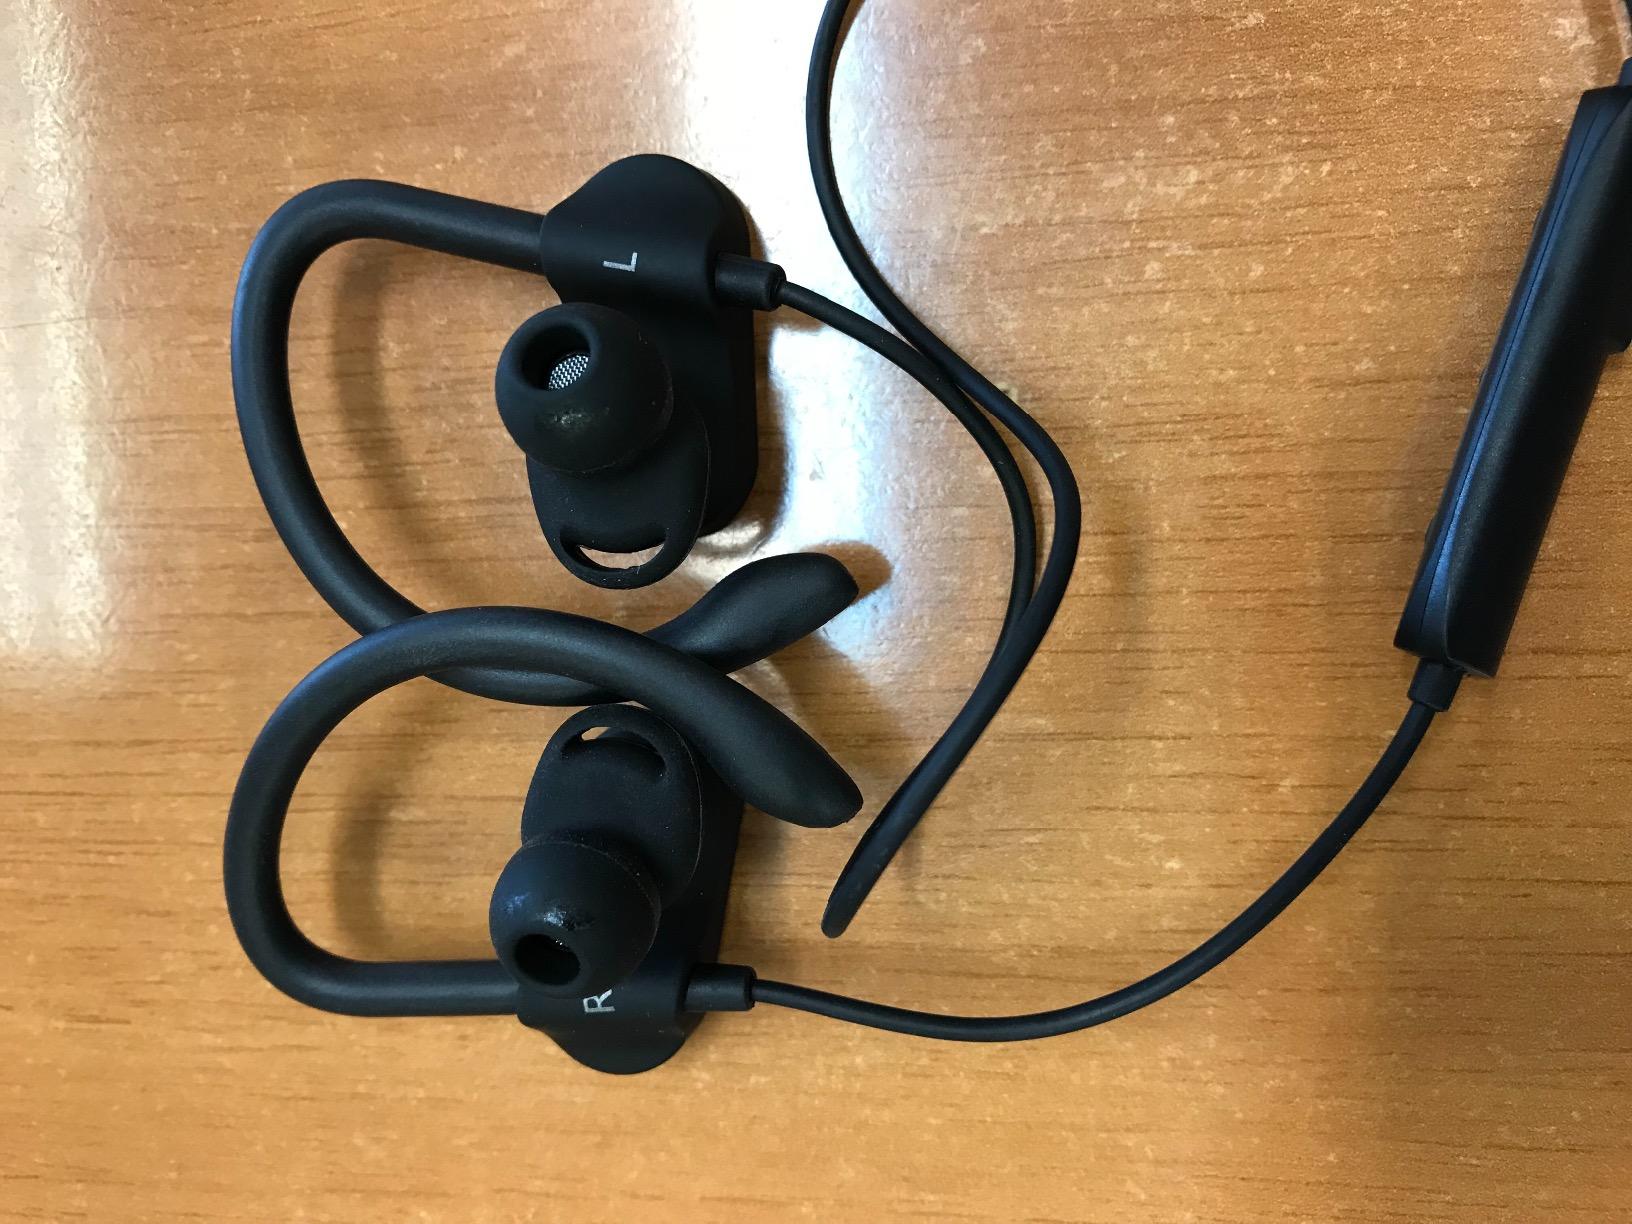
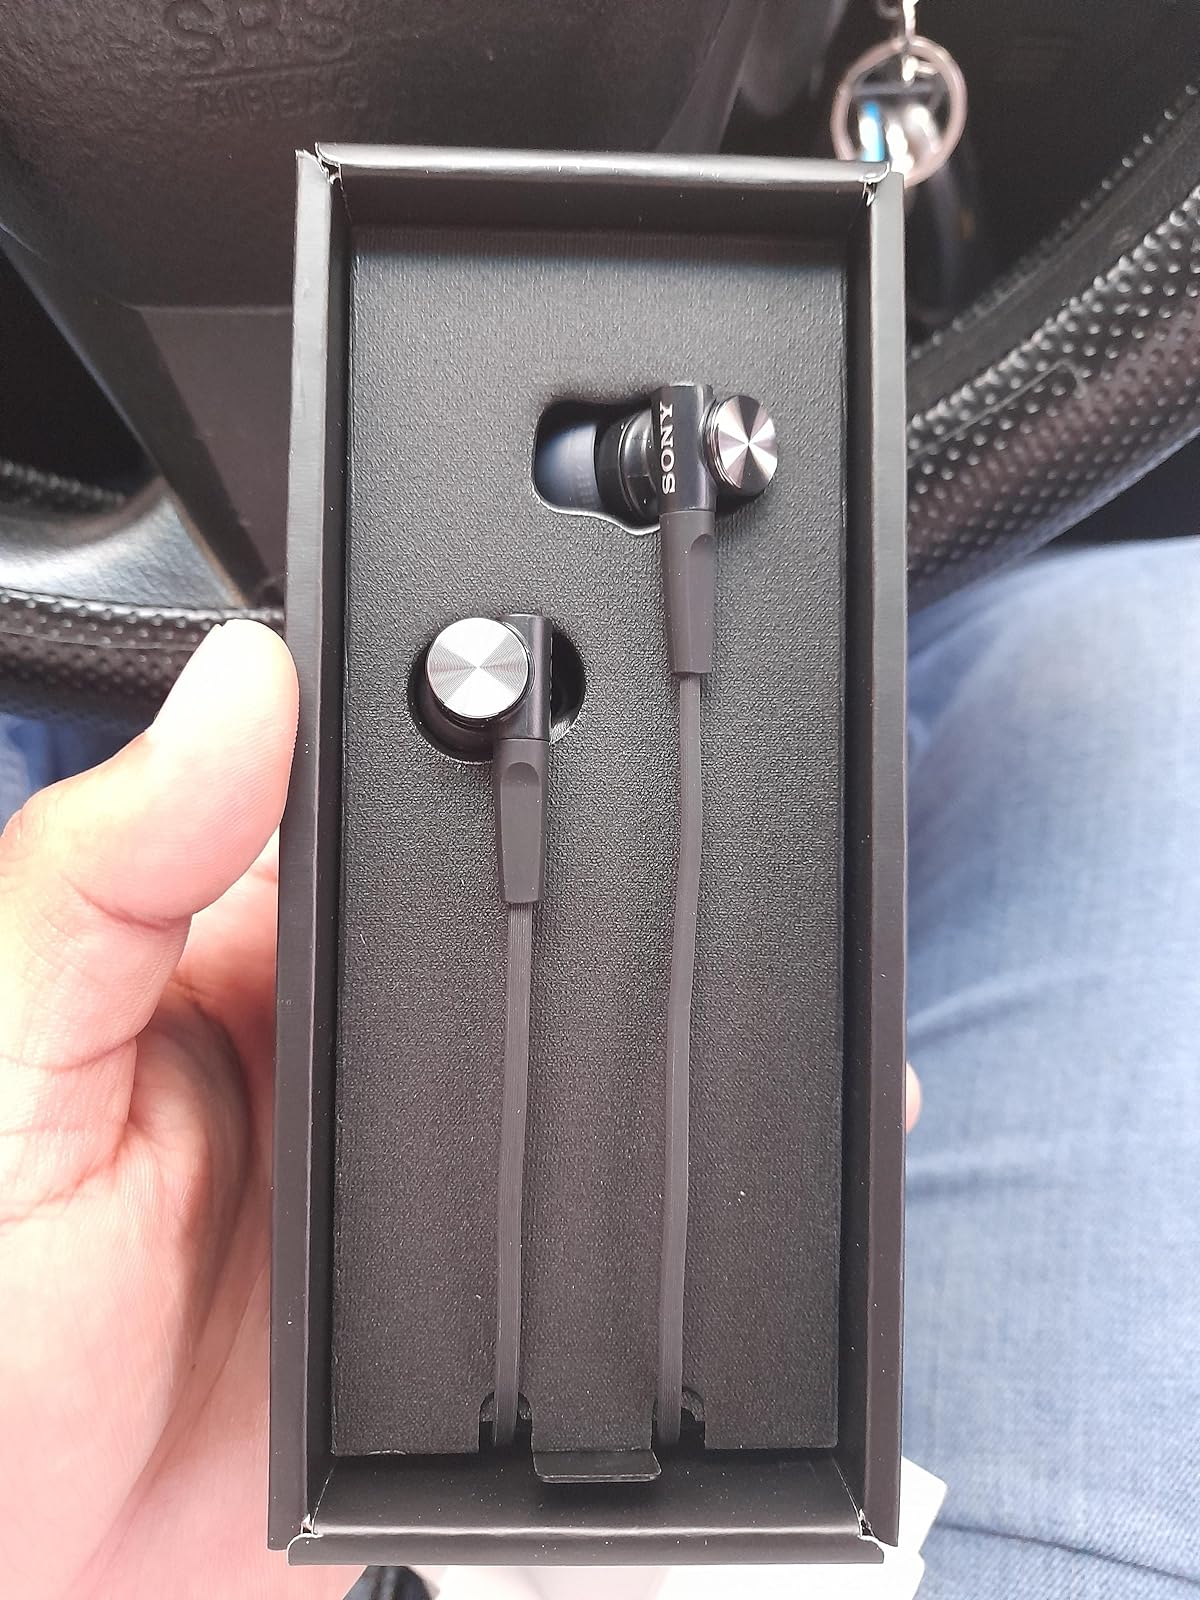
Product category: headphones
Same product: no